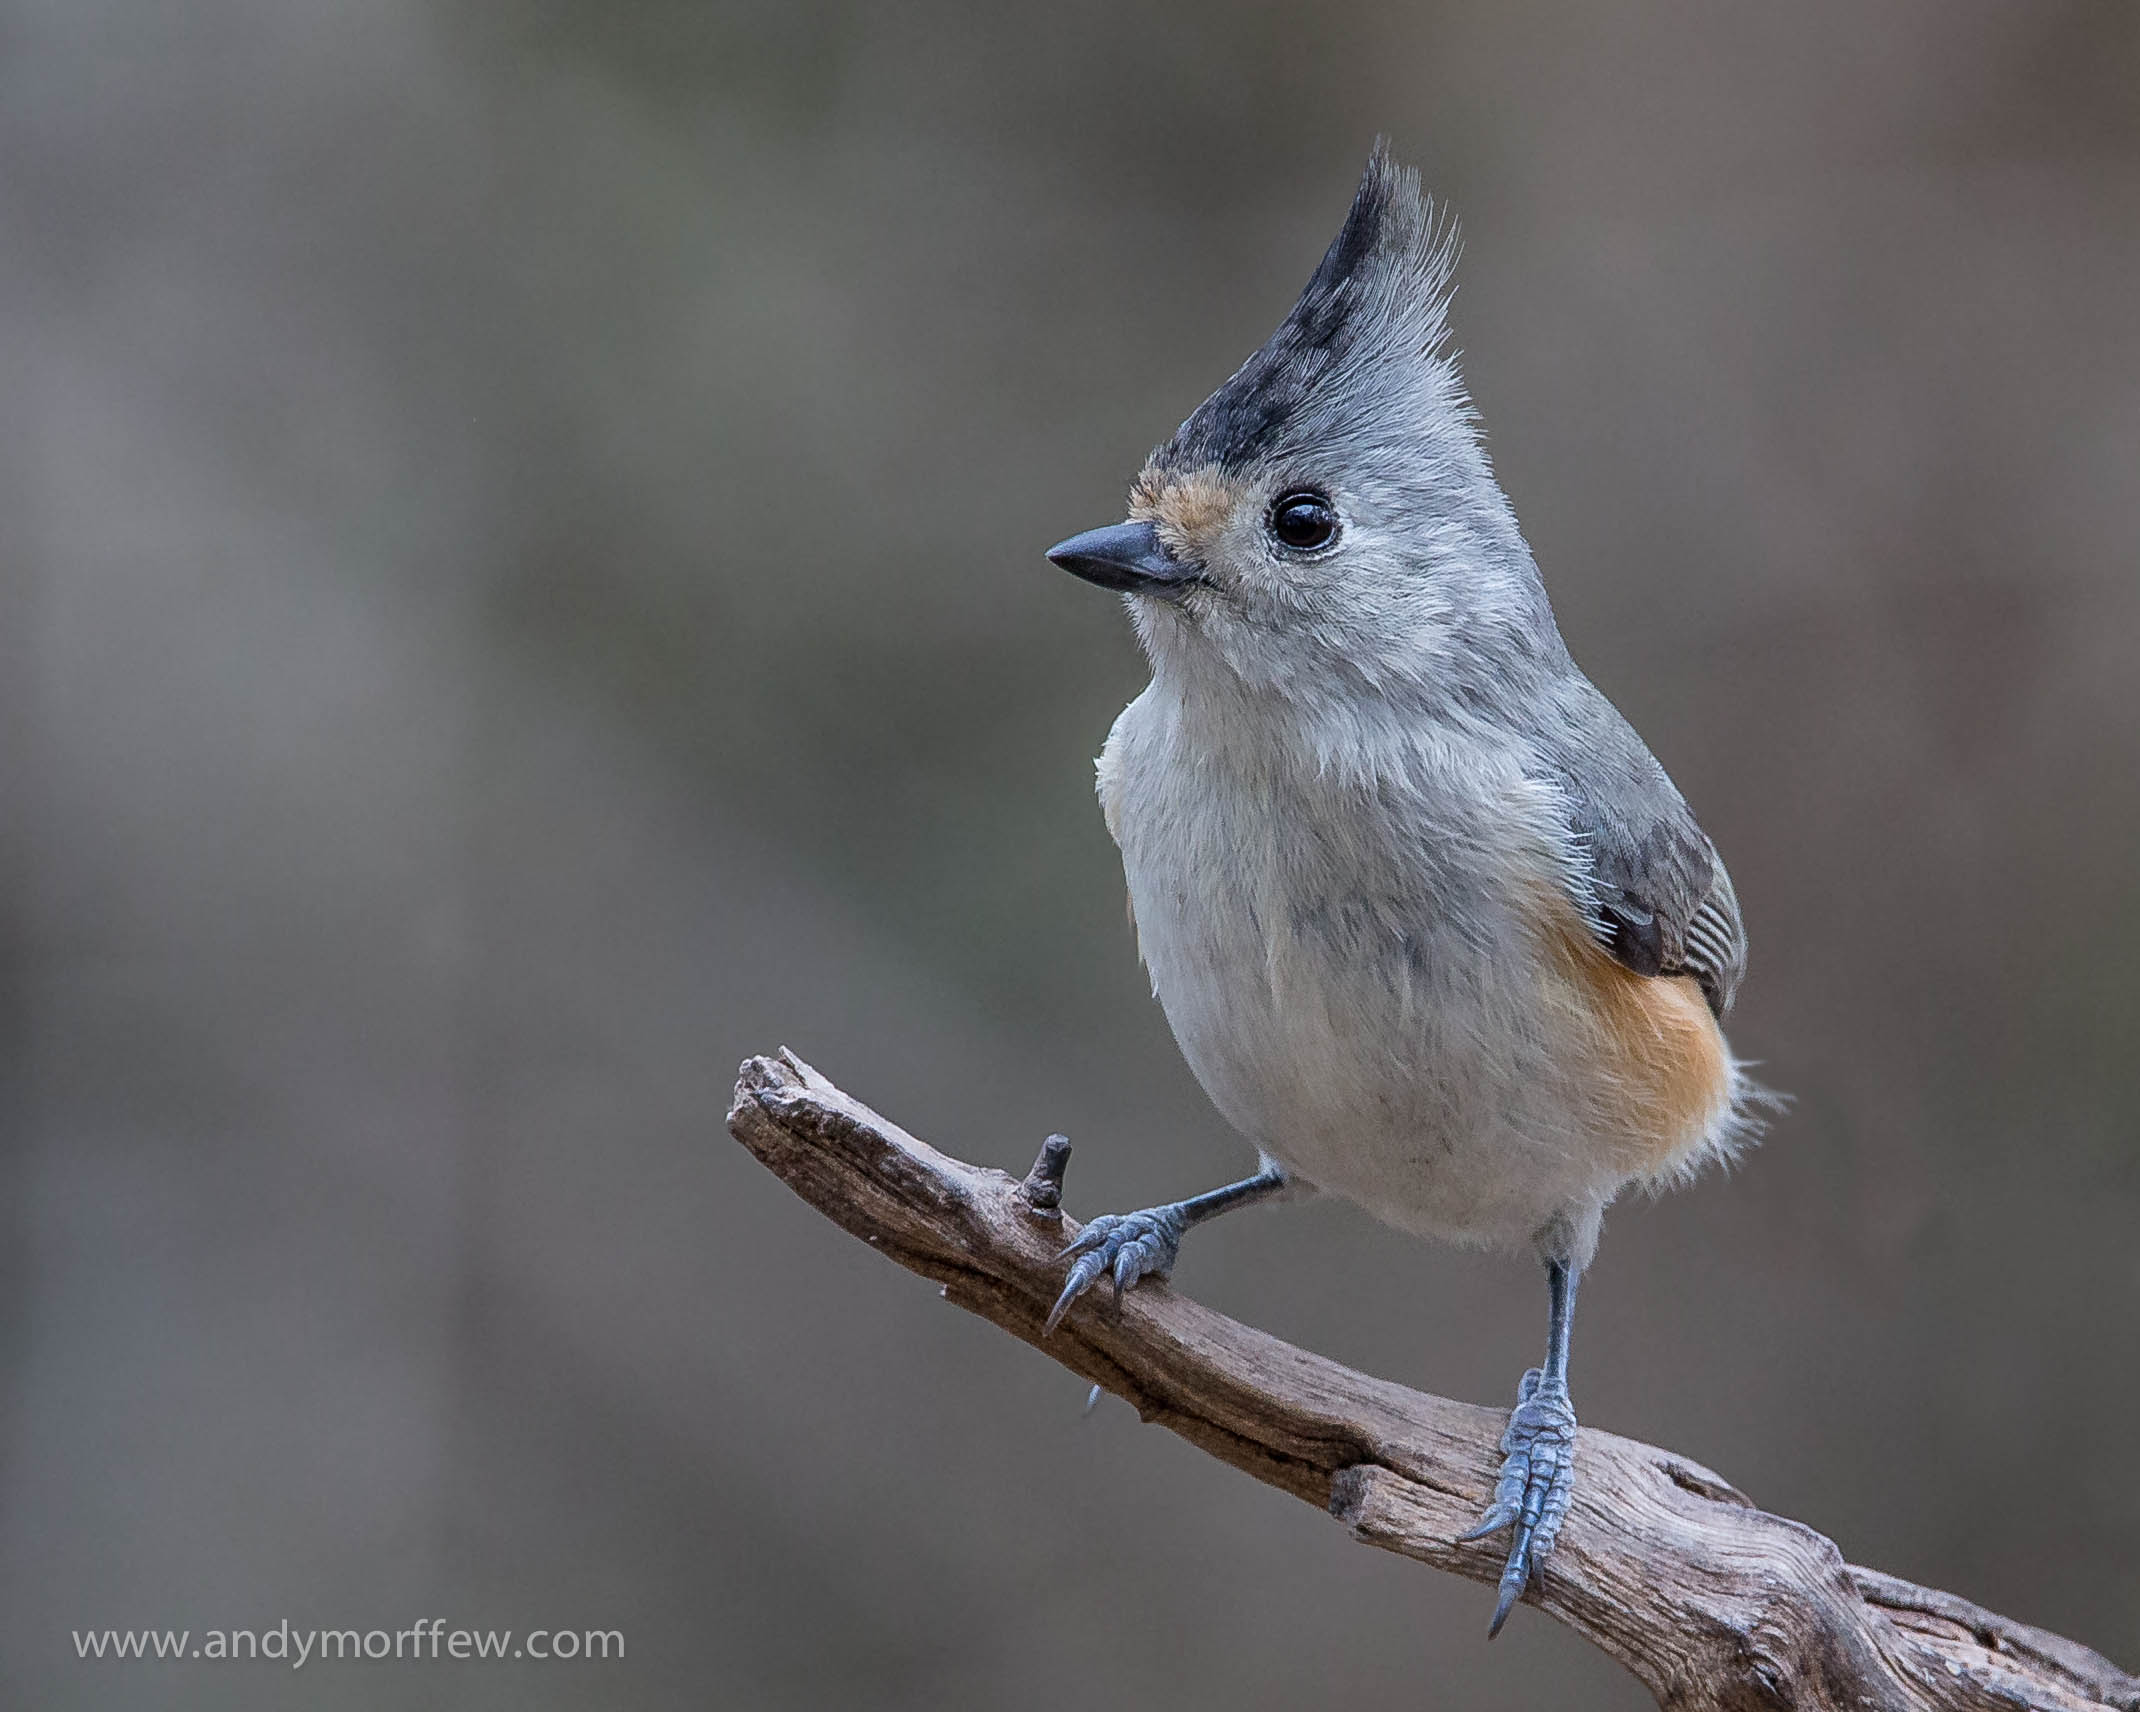
nature, branch, bird, wildlife, beak, fauna, vertebrate, texas, finch, junco, bluebird, andymorffew, morffew, blackcrestedtitmouse, brambling, wren, old world flycatcher, perching bird, emberizidae, cinclidae, nightingale